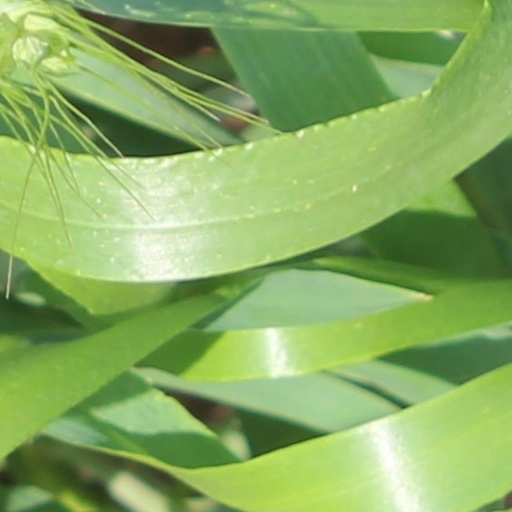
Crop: wheat